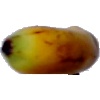
Label: banana_lady_finger